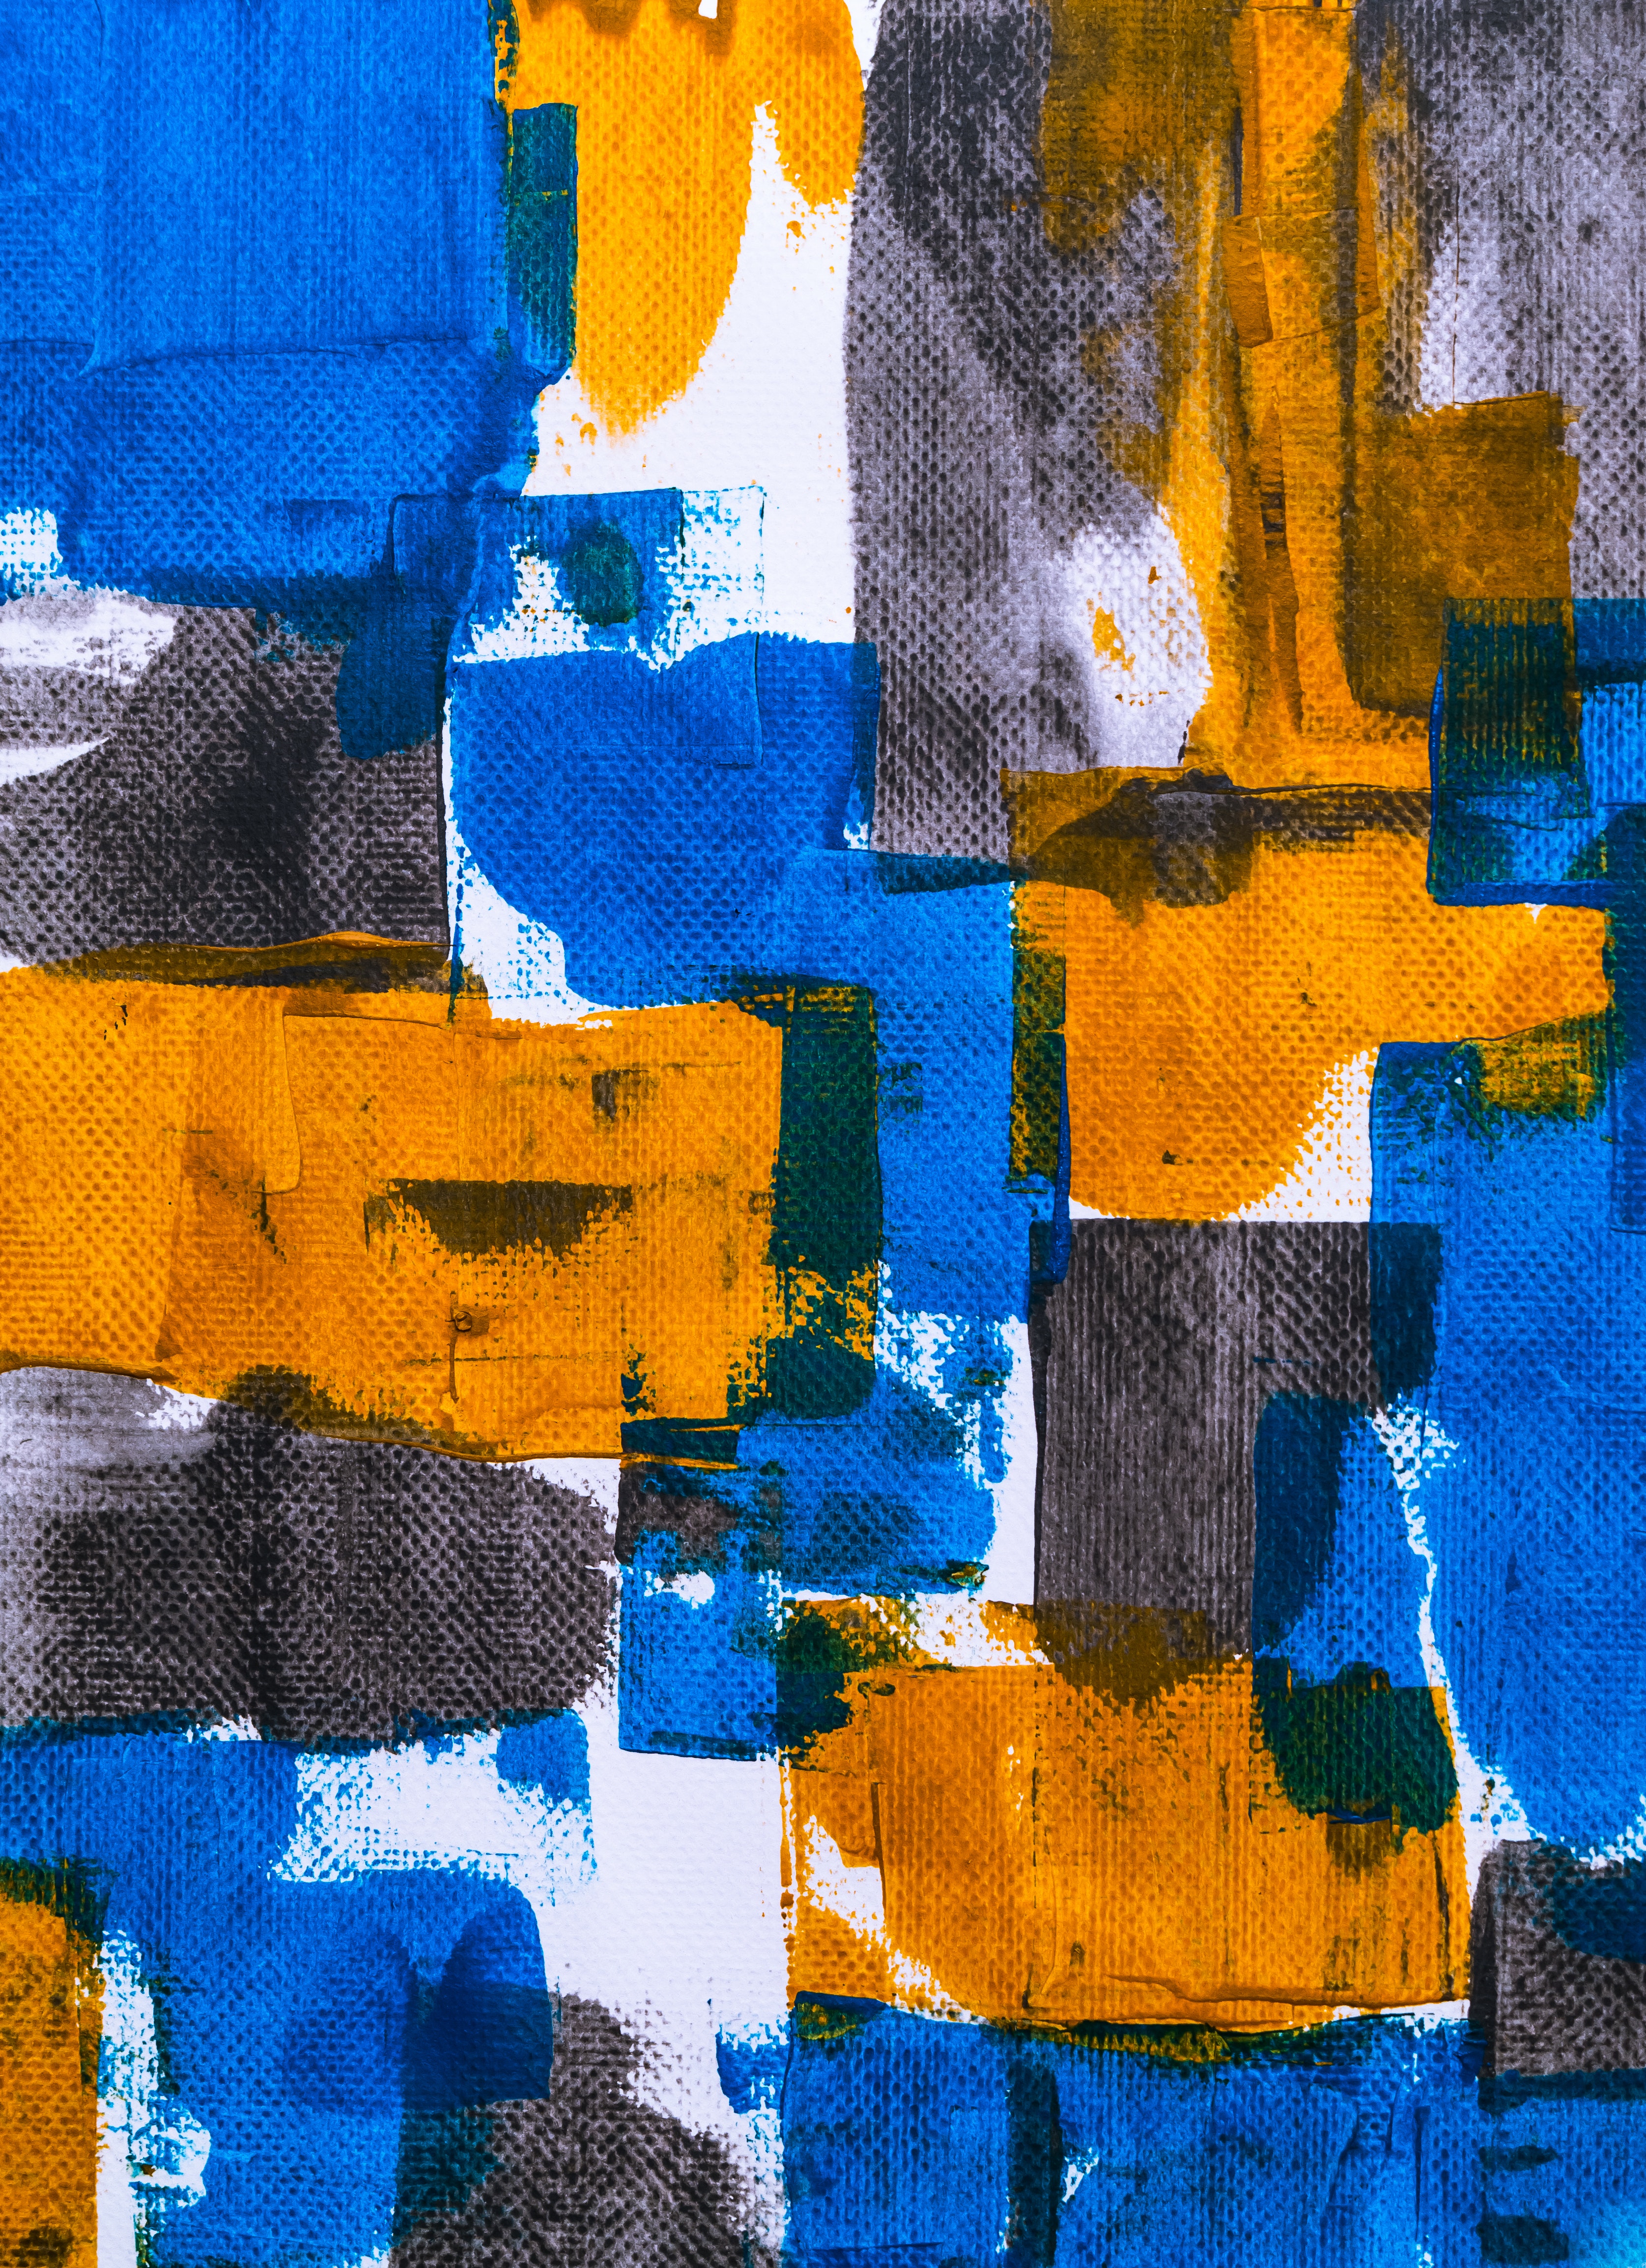
blue, orange, yellow, modern art, painting, majorelle blue, wall, art, azure, line, visual arts, acrylic paint, Tints and shades, sky, paint, Colorfulness, collage, watercolor paint, rectangle, illustration, electric blue, pattern, world, graphic design, symmetry, artwork, still life